Rider (2021 film)

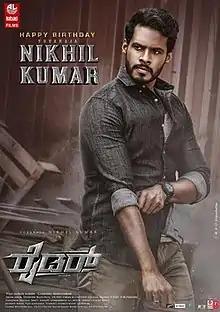

Rider is a 2021 Indian Kannada-language romantic-action film directed by Vijay Kumar Konda and produced by Sunil Gowda. The film stars Nikhil Gowda and Kashmira Pardeshi in lead roles. Anusha Rai, Dattanna, Achyuth Kumar and Chikkanna in supporting roles. The film was dubbed in Telugu under the same name.